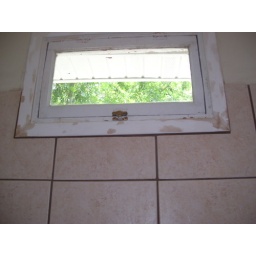
Ship wreched window in main bath